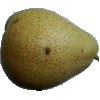
Label: pear_forelle